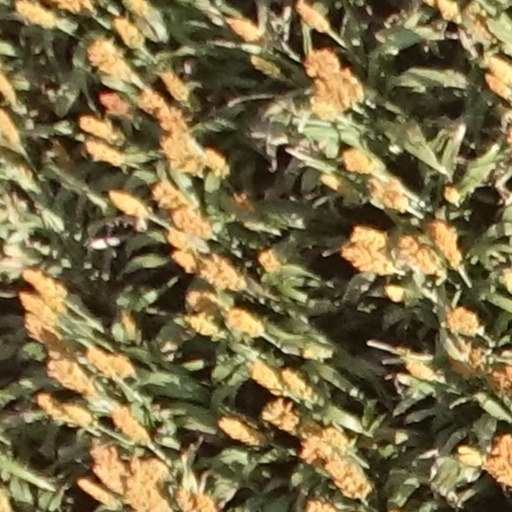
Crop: sorghum